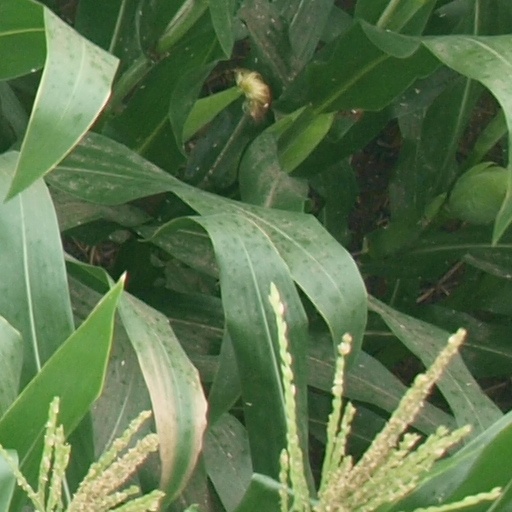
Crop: maize; corn